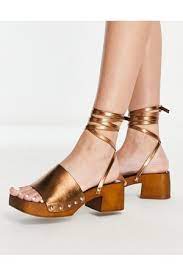
Label: Clog